Integral of the secant function

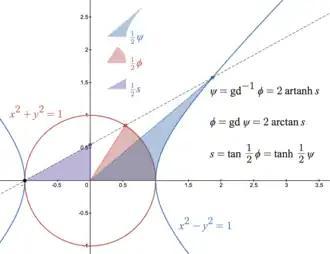
The Gudermannian function relates the area of a circular sector to the area of a hyperbolic sector, via a common stereographic projection. If twice the area of the blue hyperbolic sector is , then twice the area of the red circular sector is . Twice the area of the purple triangle is the stereographic projection The blue point has coordinates . The red point has coordinates The purple point has coordinates

The integral of the hyperbolic secant function defines the Gudermannian function: